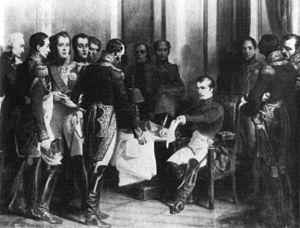
France : les maréchaux d’Empire refusent de continuer le combat. Publication de De Buonaparte et des Bourbons.
Cette page concerne l'année 1814 du calendrier grégorien.